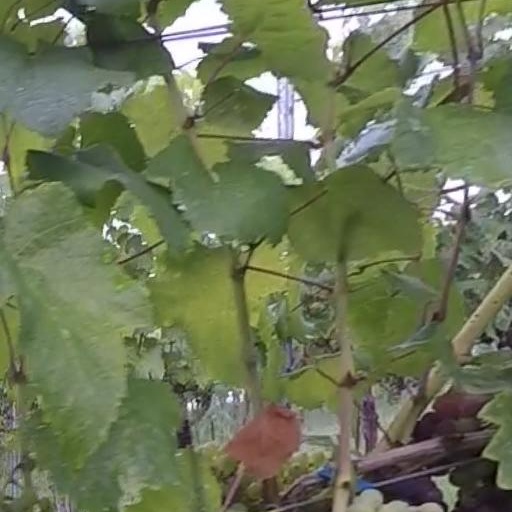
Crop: grape